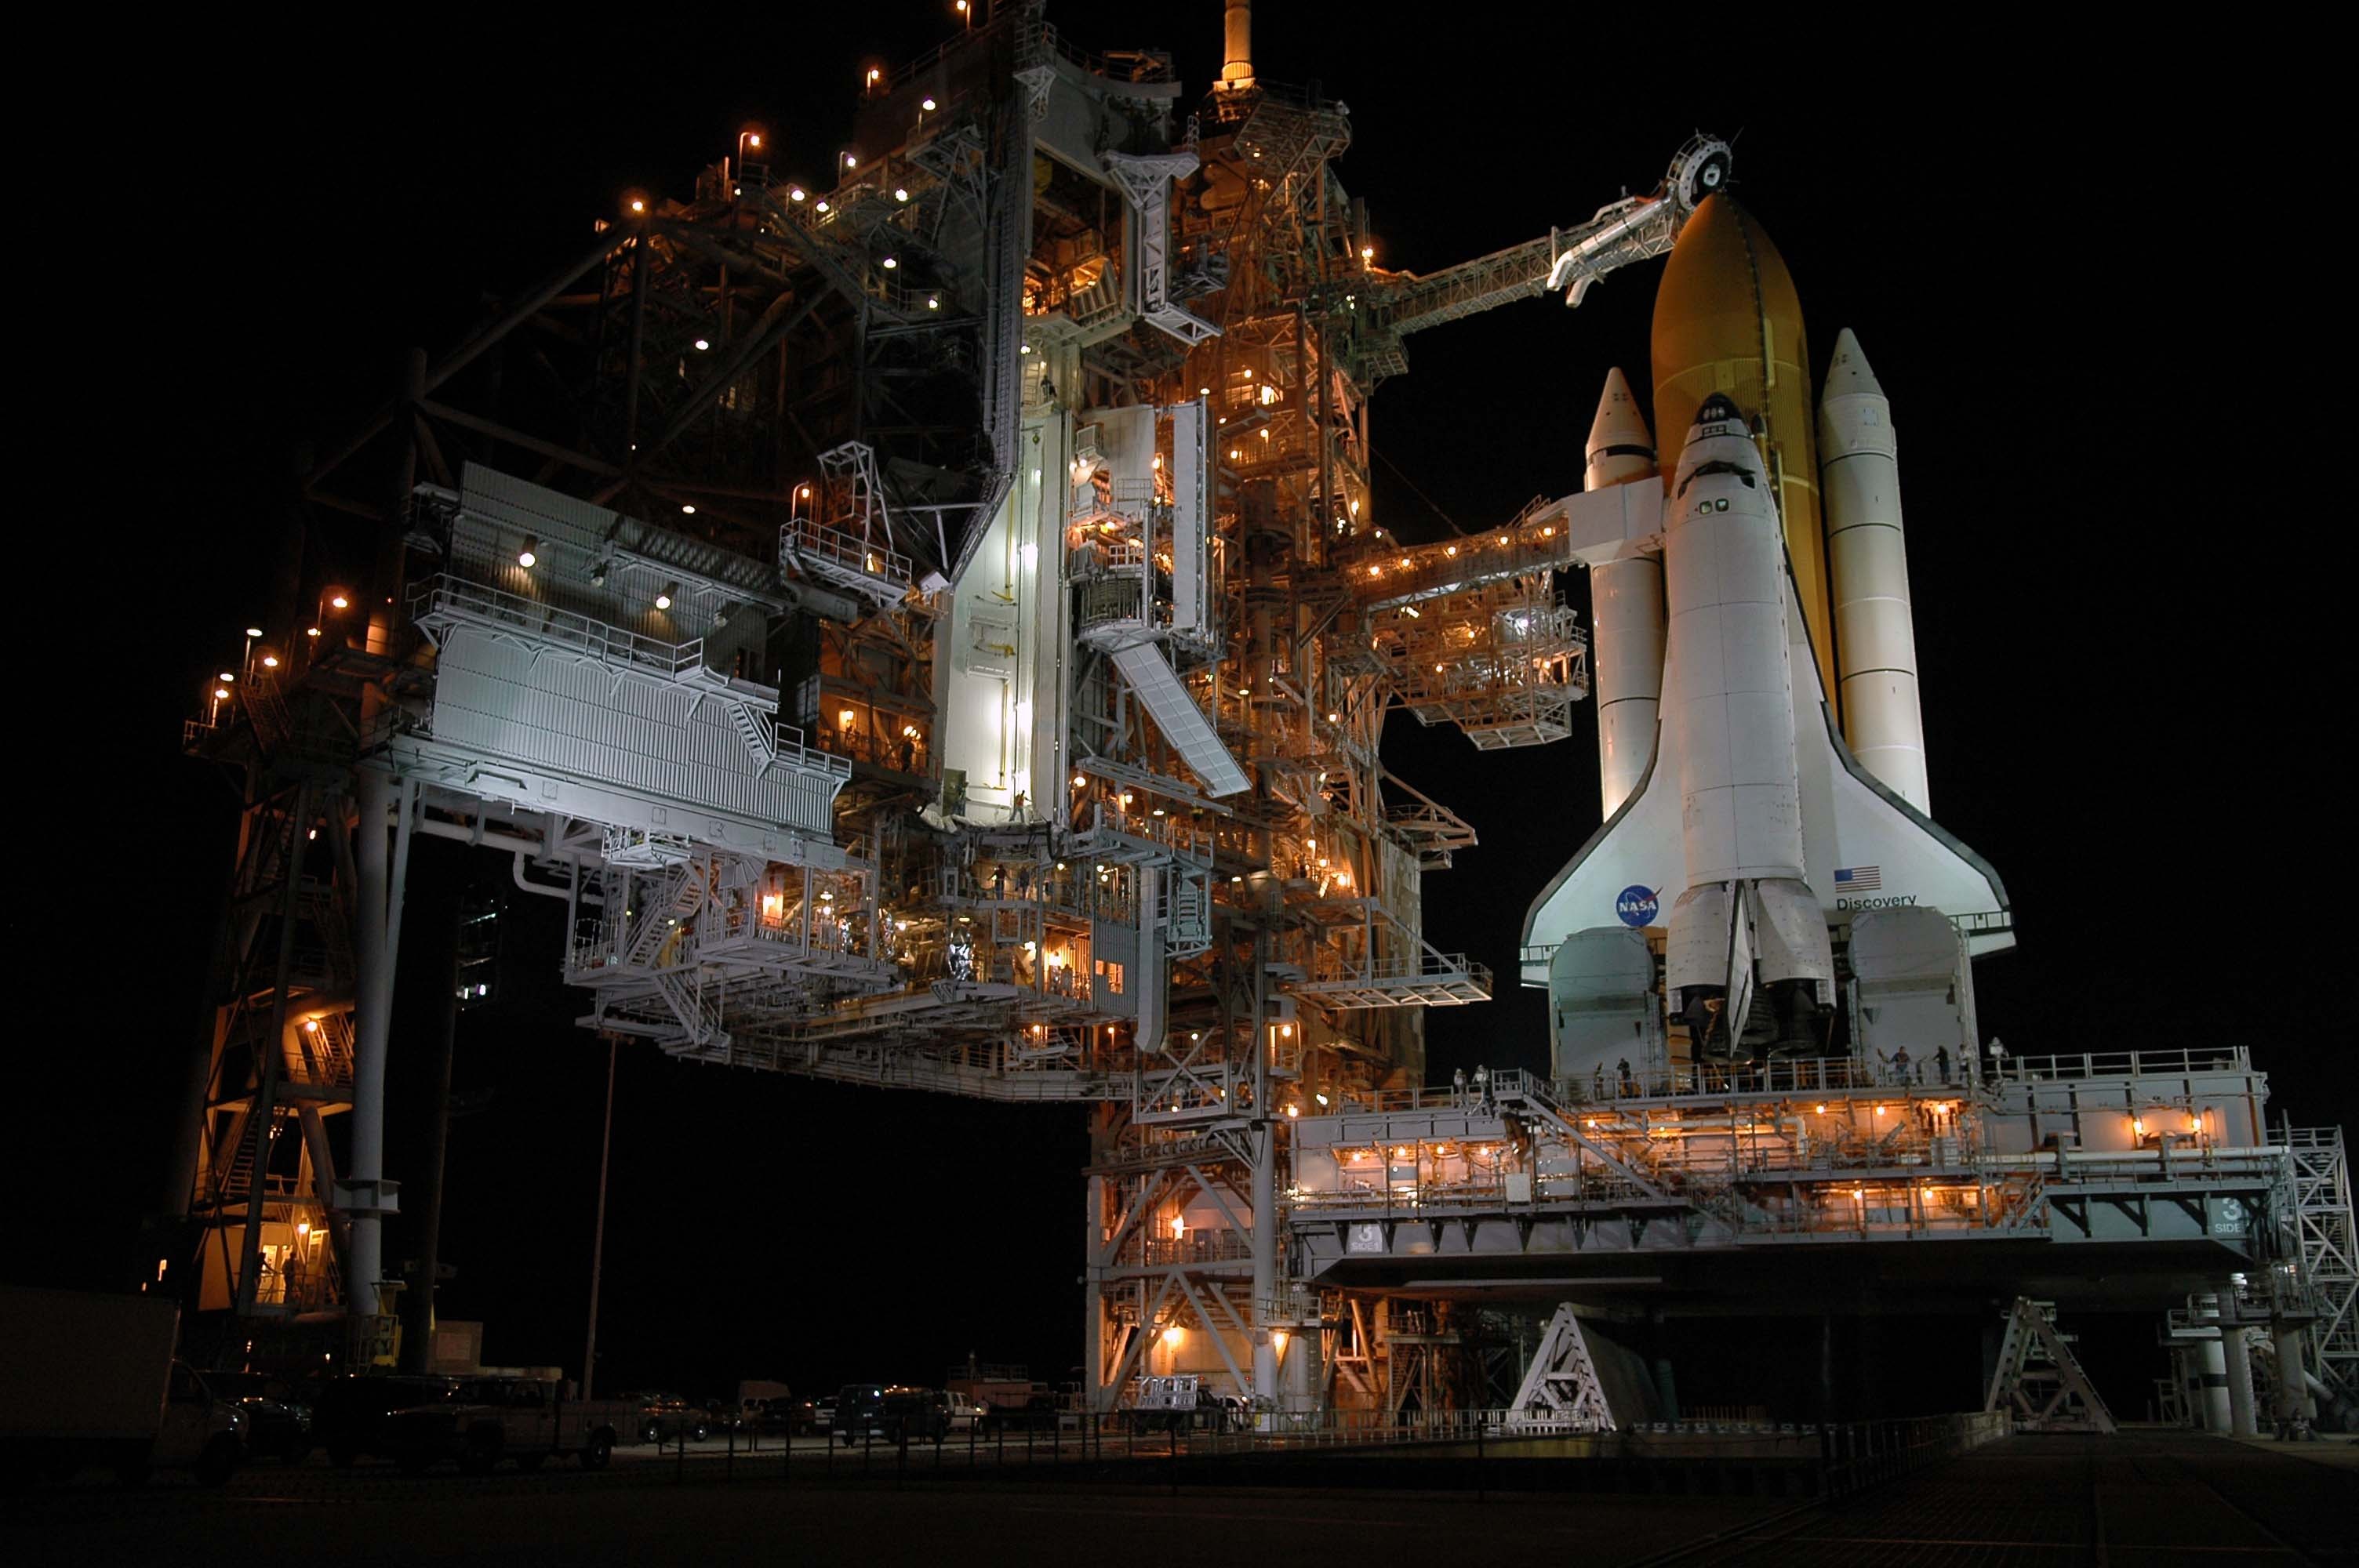
technology, night, vehicle, machine, industry, nasa, discovery, rocket launch, launch pad, space shuttle, launch preparation, 2005